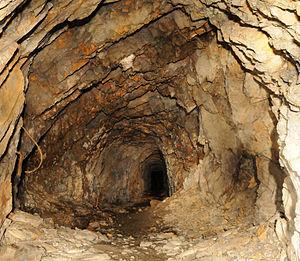
Souterrain taillé à même le roc.
La notion de cavité souterraine recouvre les concepts de cavité naturelle ou artificielle, située dans le sol ou le sous-sol.
Le fort du Salbert, appelé brièvement fort Lefebvre, a été construit entre 1874 et 1877 et baptisé du nom du général François Joseph Lefebvre. C'est un ouvrage faisant partie des fortifications de l'Est de la France du type Séré de Rivières et faisant partie intégrante de la place forte de Belfort. Le site du fort a été utilisé par les militaires jusqu'en 1972.